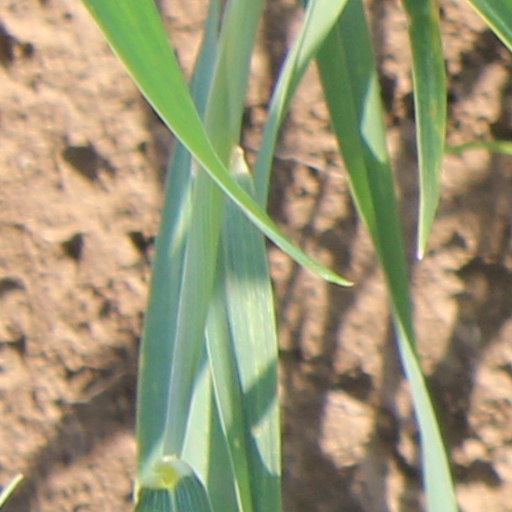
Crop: wheat